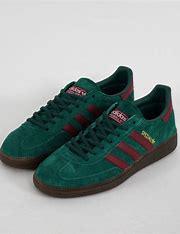
Brand: Adidas
Model: Handball Spezial